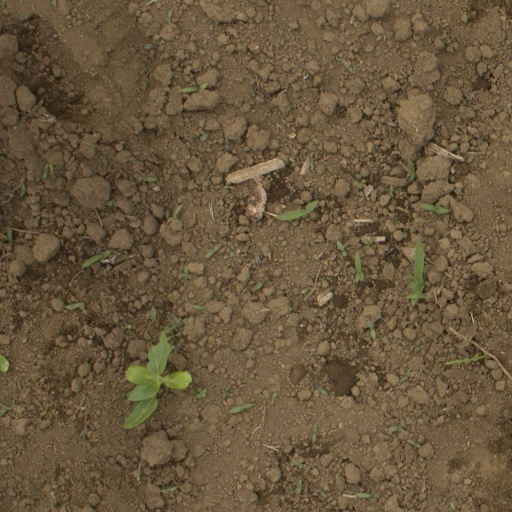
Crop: Jerusalem artichoke